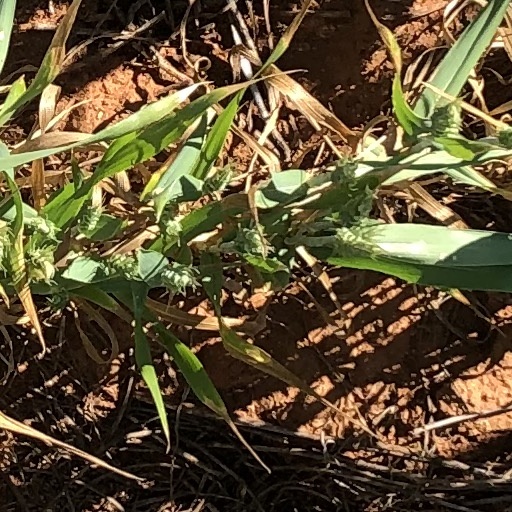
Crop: wheat